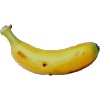
Label: banana_lady_finger